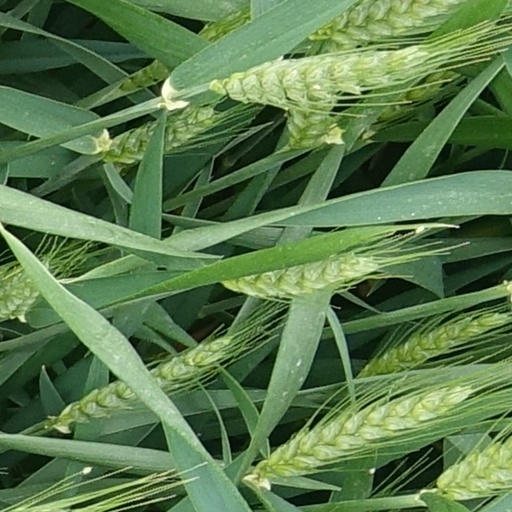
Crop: wheat